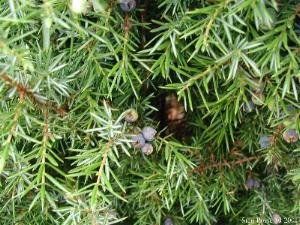
Ene (plante)
Ene med modne og umodne "bær".
Ene med modne og umodne "bær".
Almindelig ene eller blot ene eller enebær er en op til 10 meter høj tvebo busk. Planten bruges en del som prydbusk i parker og haver. Ene er naturligt hjemmehørende på sandjord, hvor den kan danne store krat. Plantens navn "Enebær" betyder optændings-brænde, og har ikke noget med bærret at gøre.